Nishi-Eigashima Station

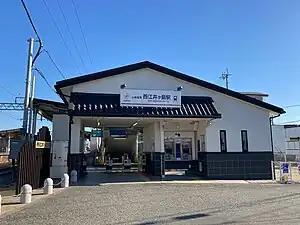
Nishi-Eigashima Station, December 2023

is a passenger railway station located in the city of Akashi, Hyōgo Prefecture, Japan, operated by the private Sanyo Electric Railway.